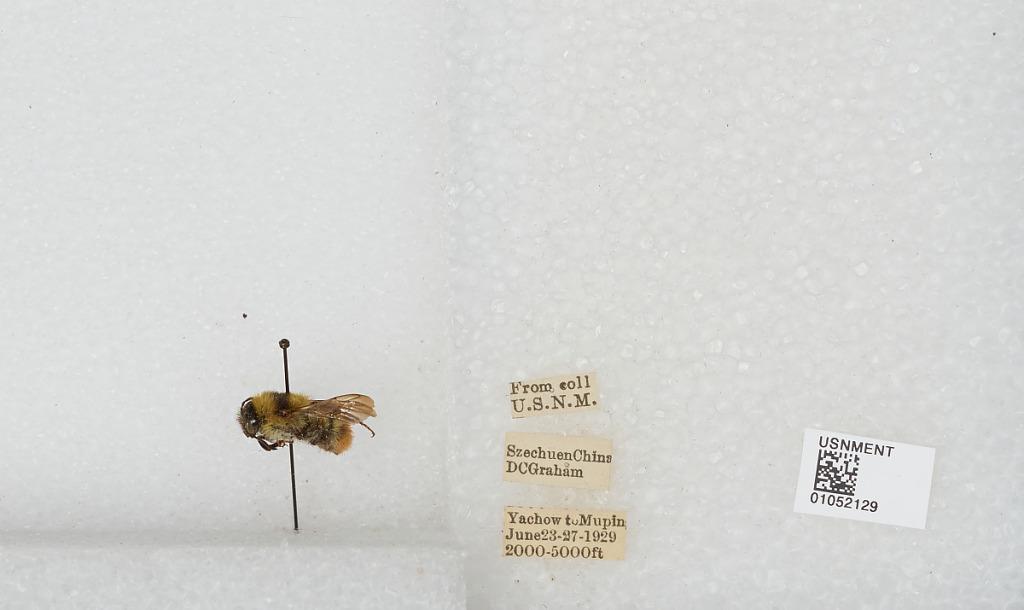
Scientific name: Bombus sp.
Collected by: D. Graham
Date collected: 1929-6-23
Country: China
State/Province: Sichuan
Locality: Yucheng to Muping